Question: Please indicate a possible affordance area of the drink_with_cup that can be used for drinking
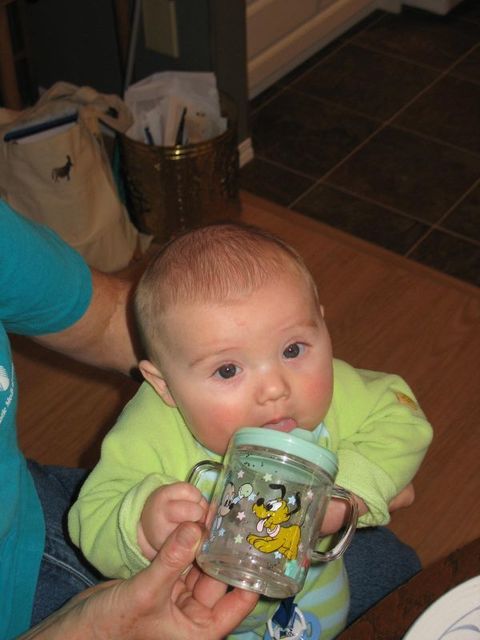
Answer: [185.263, 421.053, 357.293, 588.271]